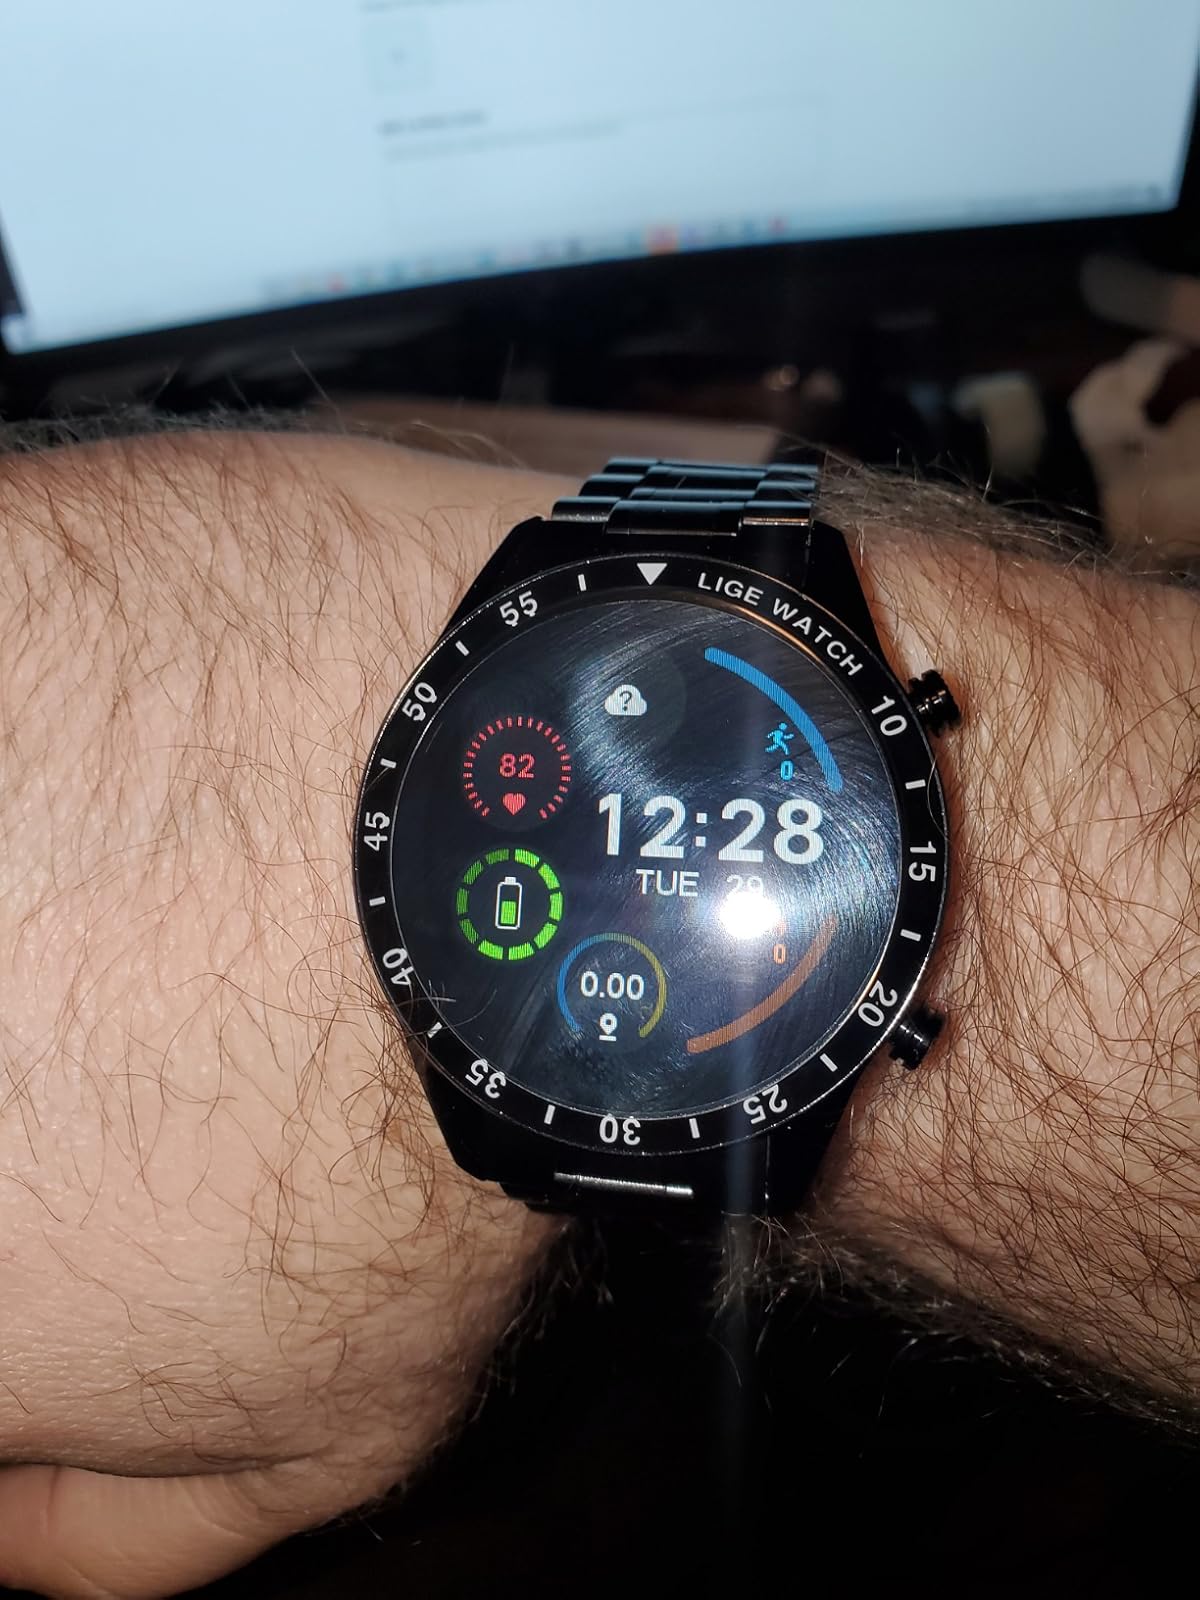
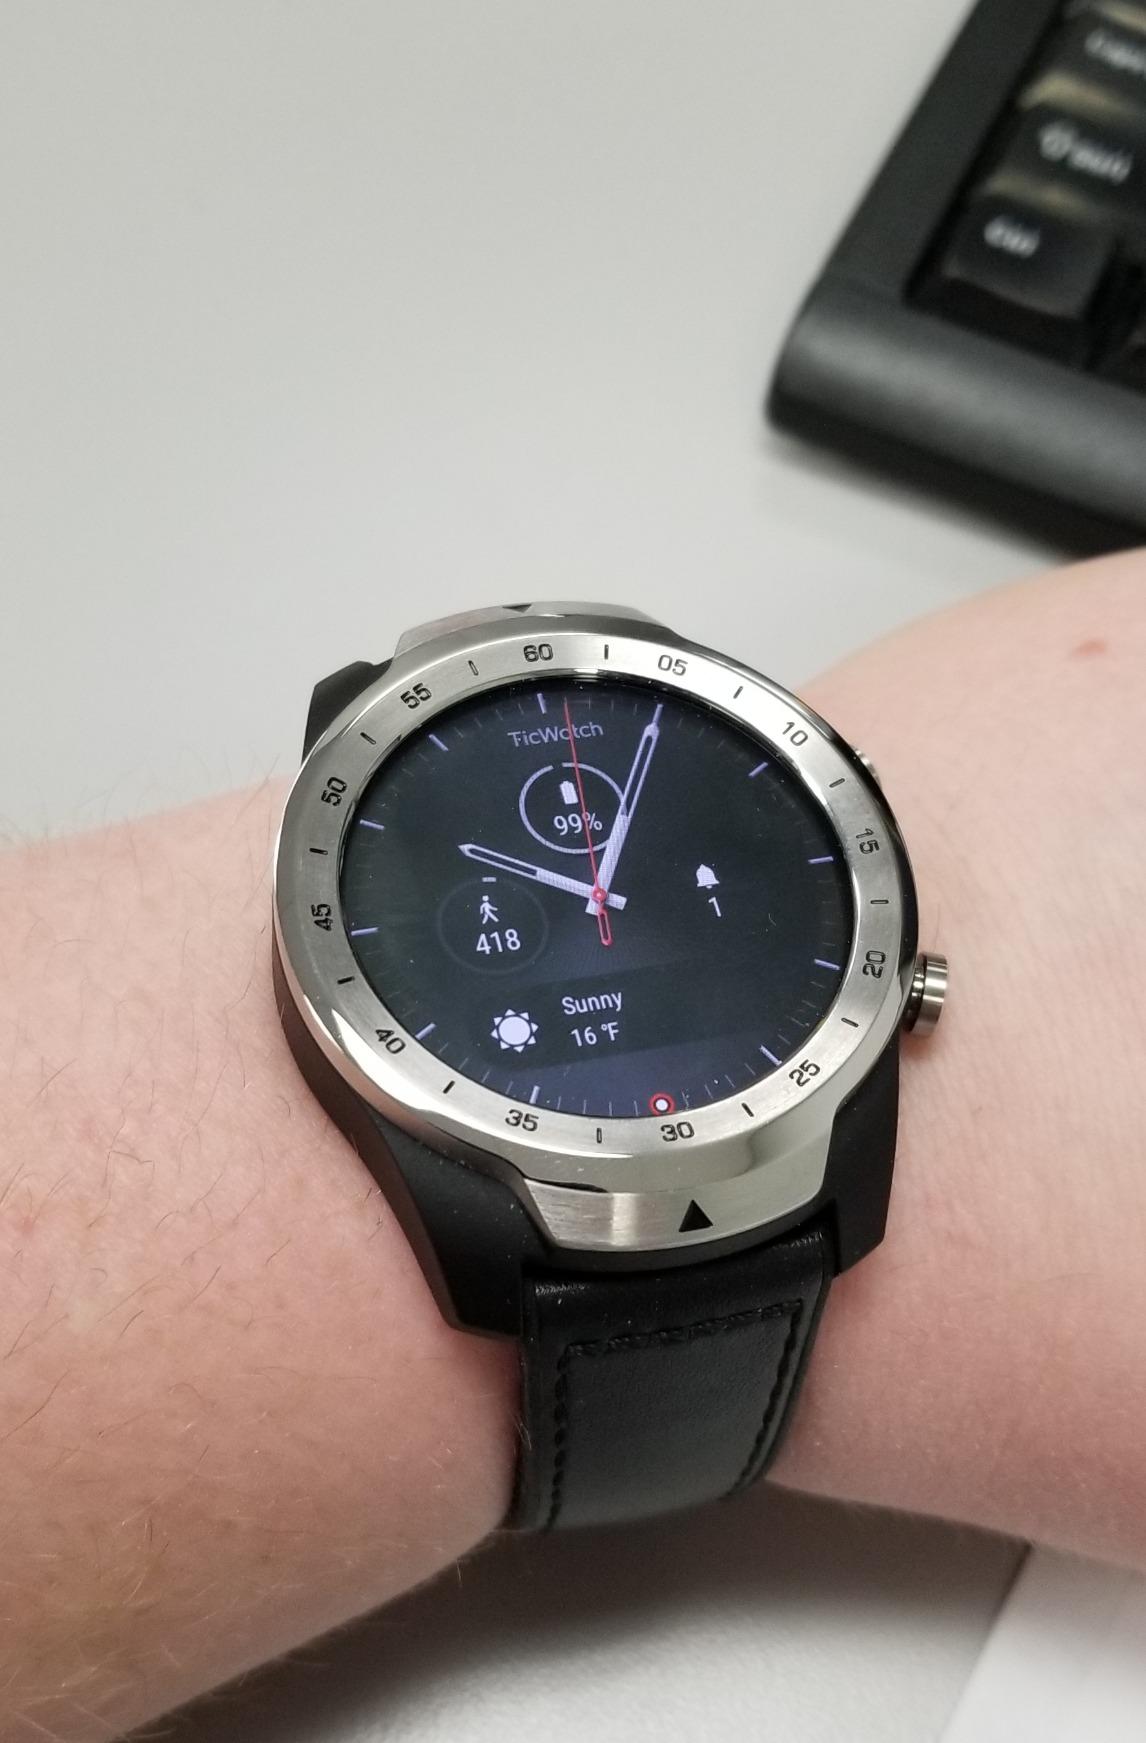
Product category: smartwatch
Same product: no